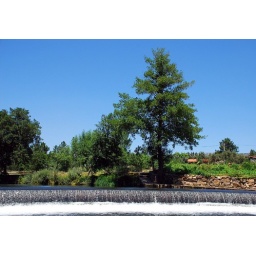
In her poems we hear the great mystery of life in the dynamic interdependence of waterfall, tree ferns and mountain gum.